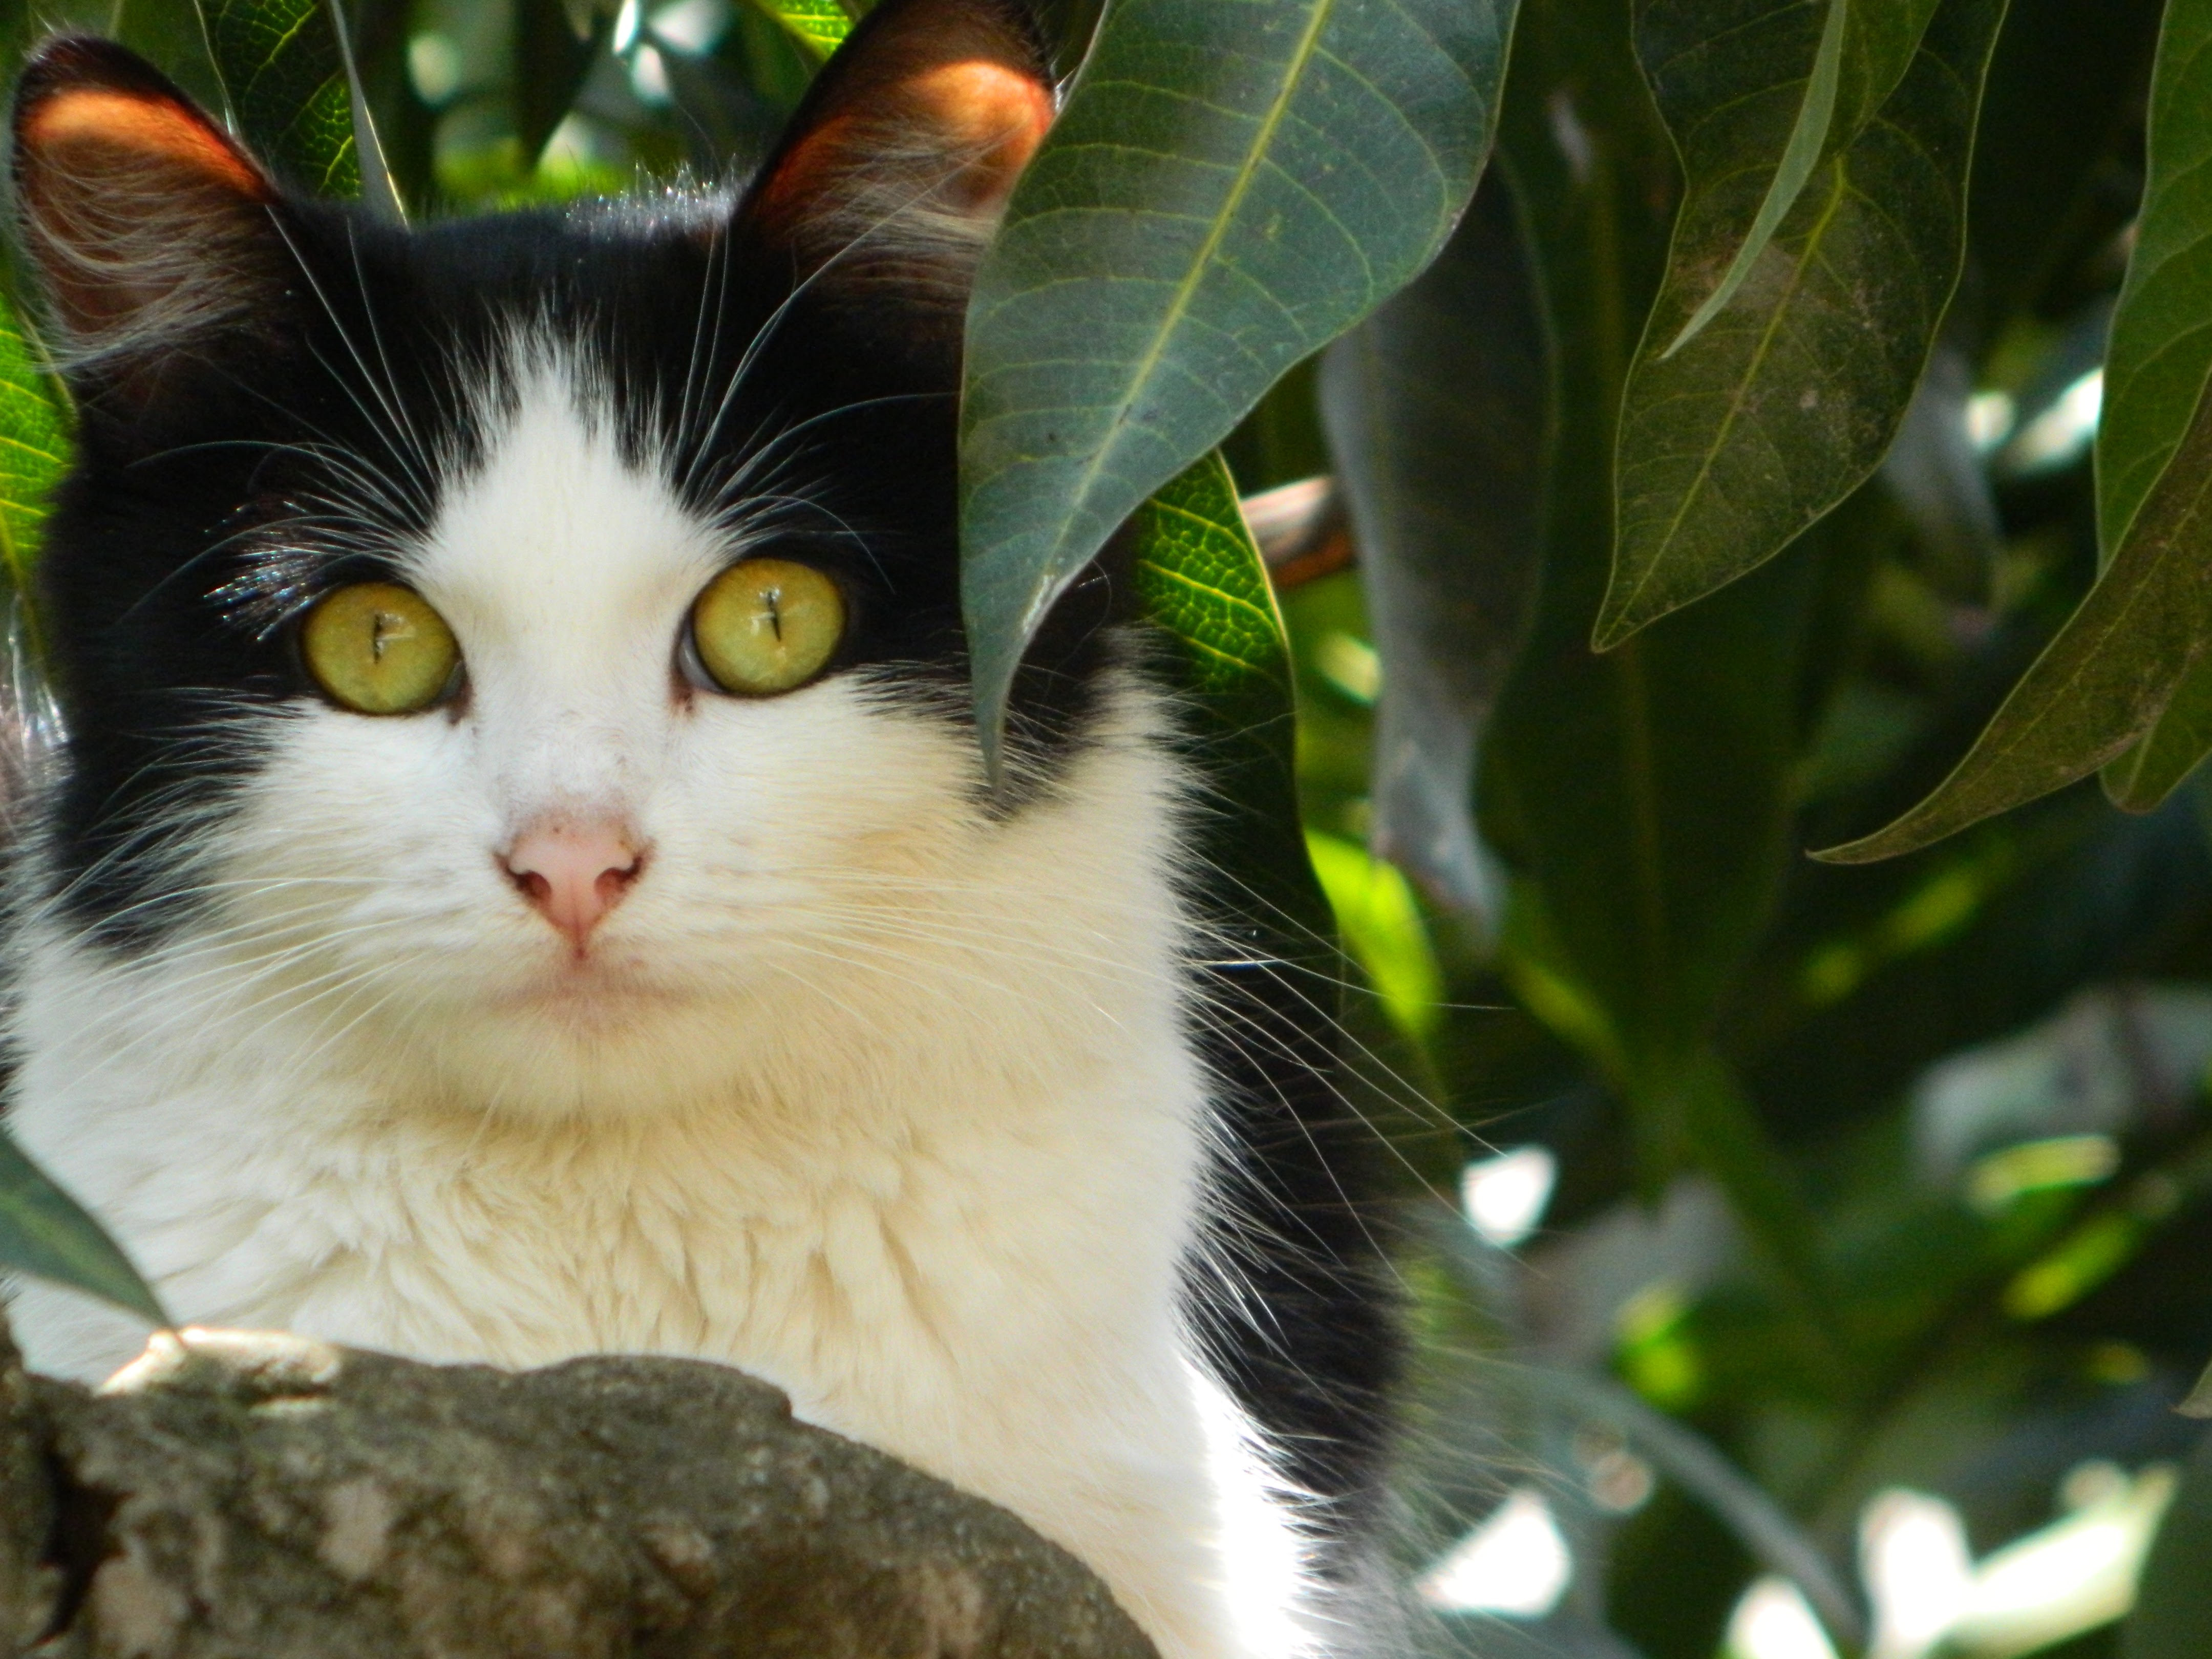
gato, cat, fauna, whiskers, small to medium sized cats, cat like mammal, domestic short haired cat, european shorthair, aegean cat, snout